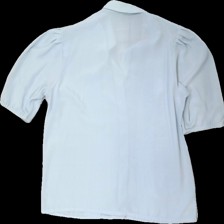
View: back
Type: Blouse
Category: Ladies
Brand: Not in the list
Brand text on label: bruestle
Colors: Blue
Material: 100% polyester
Cut: Regular
Size: 44
Season: All
Stains: Minor
Damage: fläck arm
Damage location: middle right
Damage 2 location: middle center
Price range: 50-100
Recommended usage: Reuse
Description: blå blus med puffärmar, liten fläck på höger arm